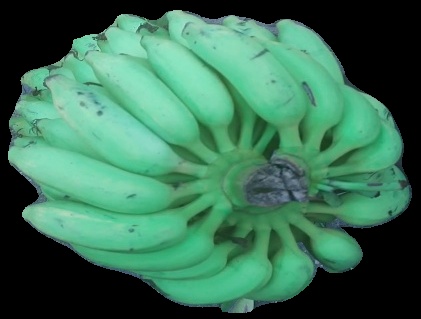
Variety: elakki-bale
Grade: grade2